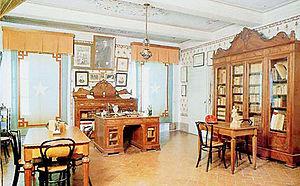
La littérature italienne naît avec les œuvres poétiques écrites en diverses langues régionales de l'Italie et qui se développent aux environs du XIᵉ siècle. Au XIIIᵉ siècle seulement débute la tradition littéraire en langue italienne, c'est-à-dire dans le dialecte toscan, de Florence, Pise et Sienne, qui s'est imposé et enrichi, sous l'influence et les apports romans, principalement de la langue d'oc et de la langue d'oïl, même si certains considèrent le Cantique des créatures de saint François d'Assise, écrit dans le dialecte italien de l'Ombrie autour de 1220, comme le premier document littéraire italien.
La maison-musée Giovanni Pascoli à Castelvecchio Pascoli près de Barga, Italie, est une maison qui, après avoir été la résidence fixe du poète Giovanni Pascoli et de sa sœur bien-aimée Mariù, est aujourd'hui un musée.